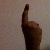
The image shows a hand gesture representing the number 1 in Indian Sign Language.